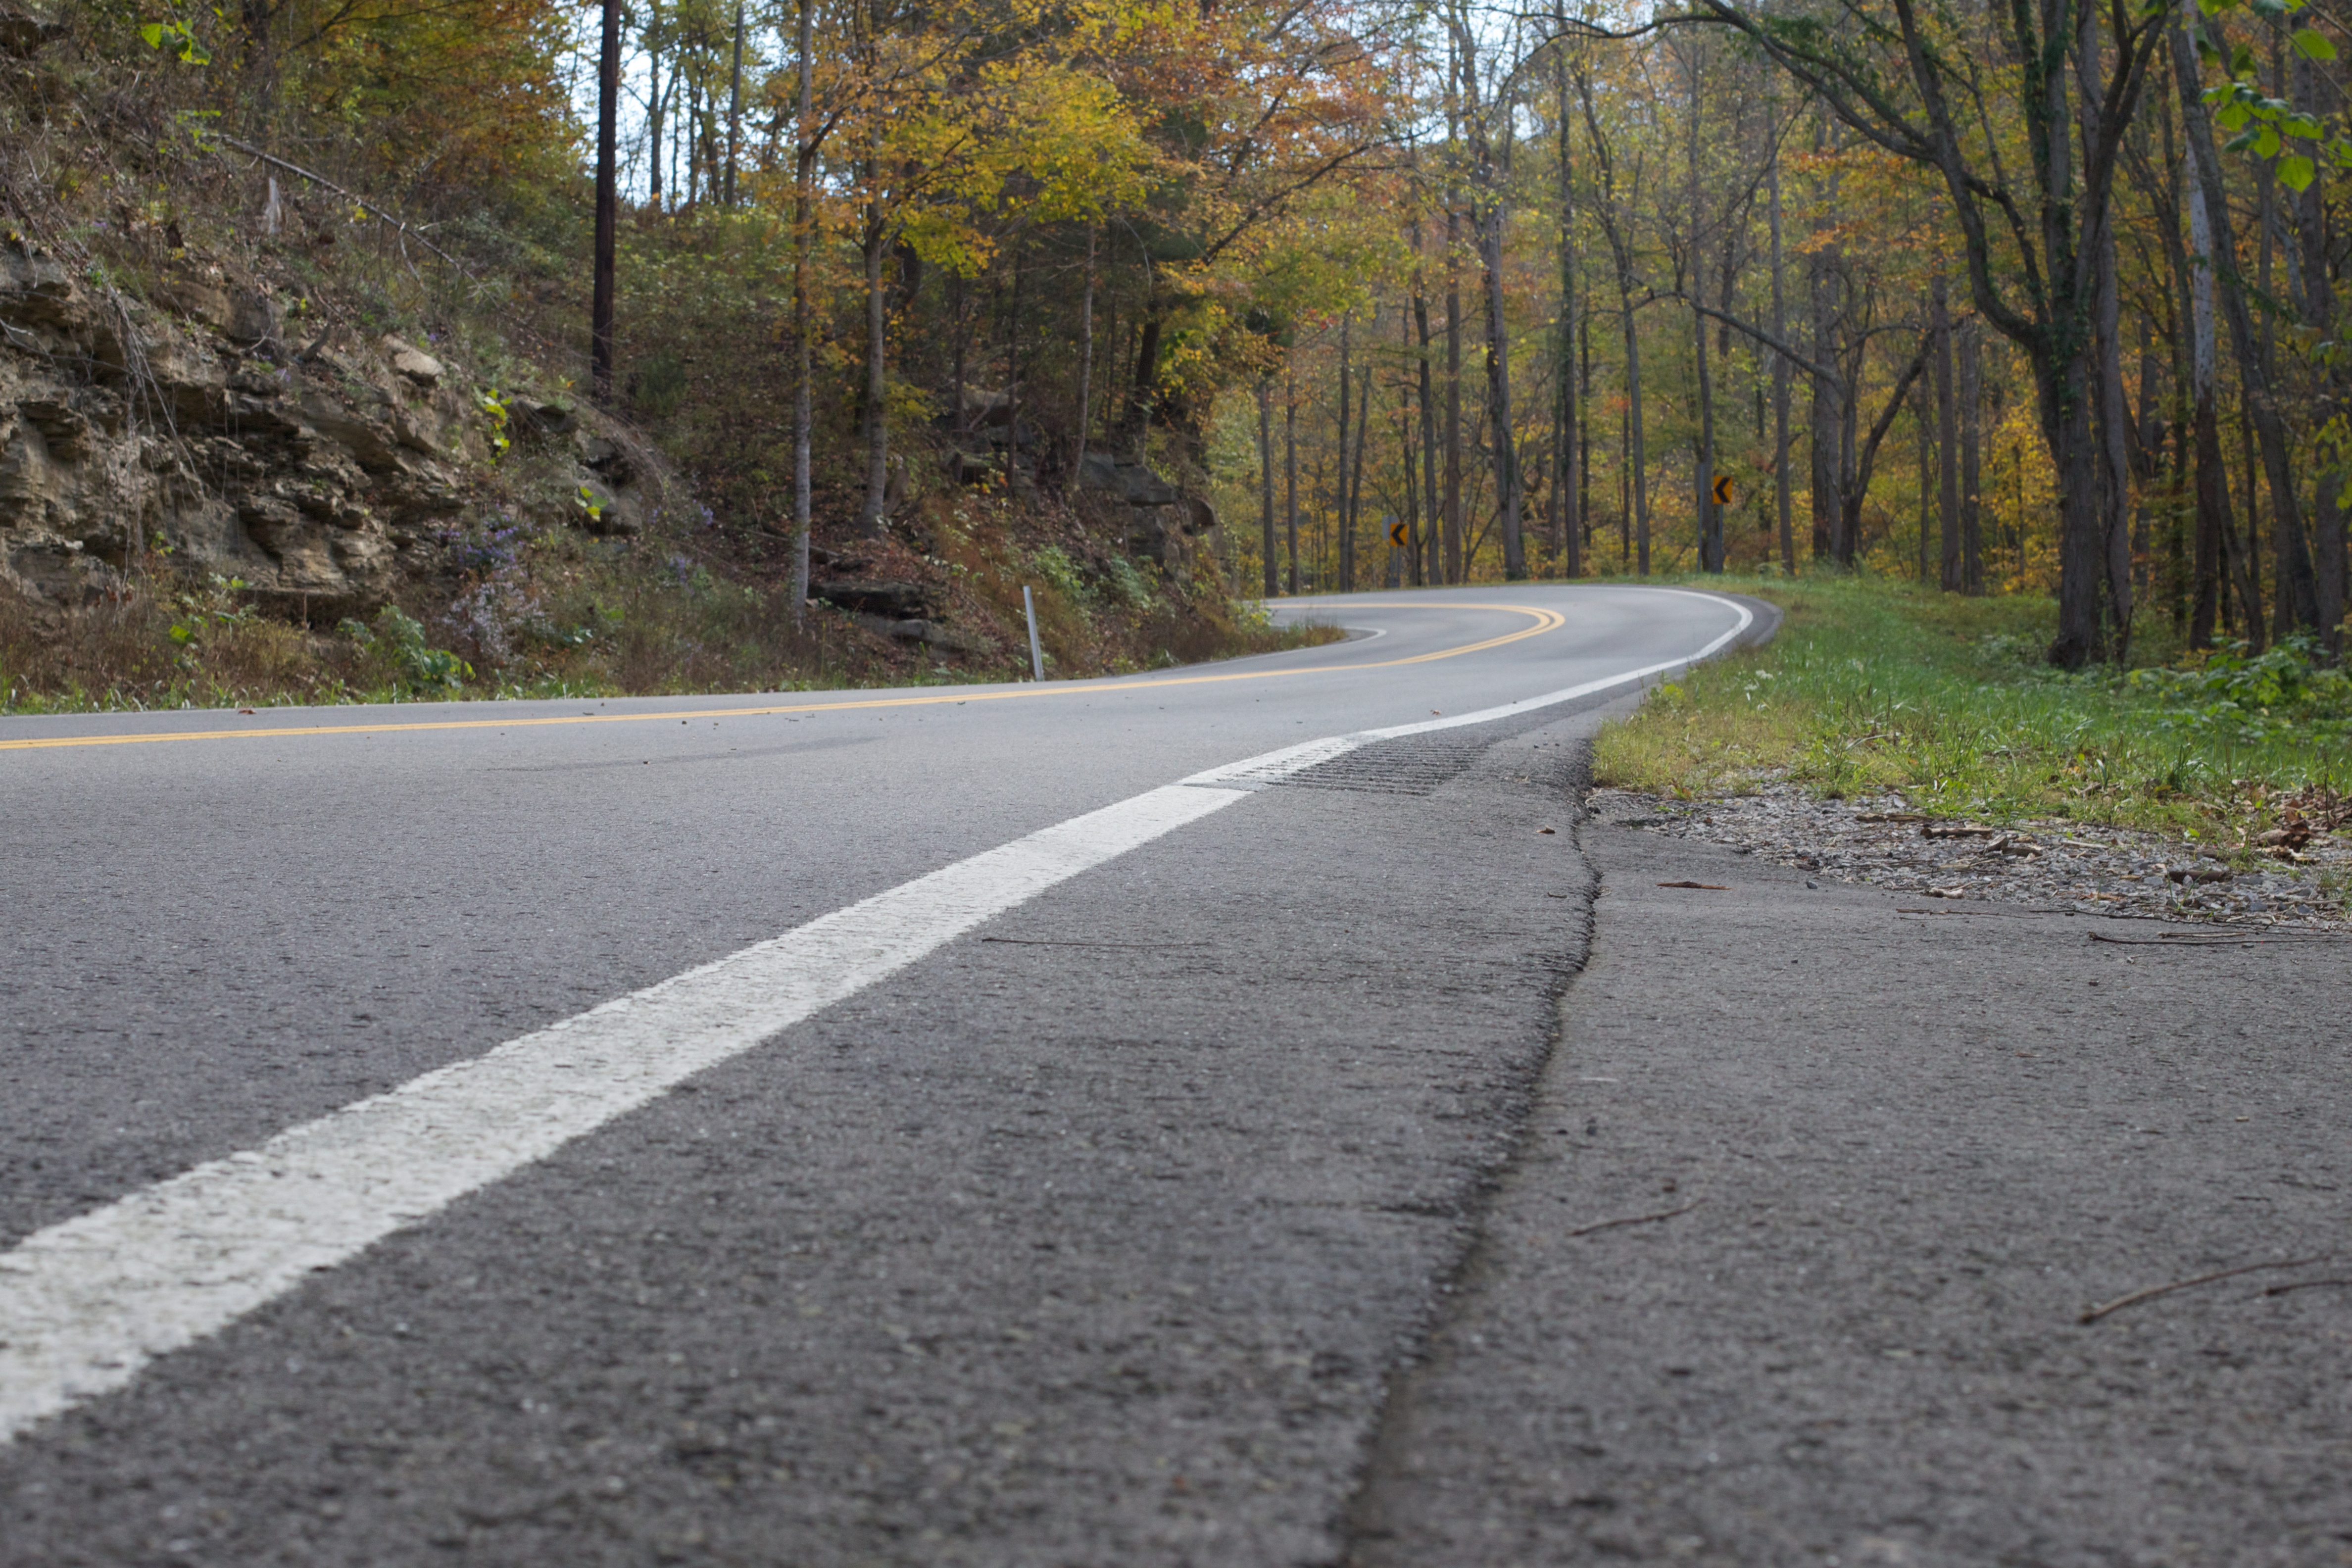
road, trail, sidewalk, highway, asphalt, lane, infrastructure, odyssey, road surface, nonbuilding structure